Koroni

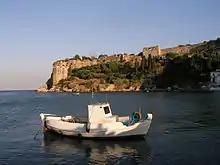
View of the castle

The town was founded in ancient times. The 2nd century Greek geographer Pausanias in his book "Messeniaka" reports the original location of Koroni at modern Petalidi, a town a few kilometers north of Koroni. He also reports many temples of Greek gods and a copper statue of Zeus. In the centuries that followed, the town of Koroni moved to its current location, where the ancient town of Asini once stood. In the 6th and 7th centuries AD, the Byzantines built a fortress there.